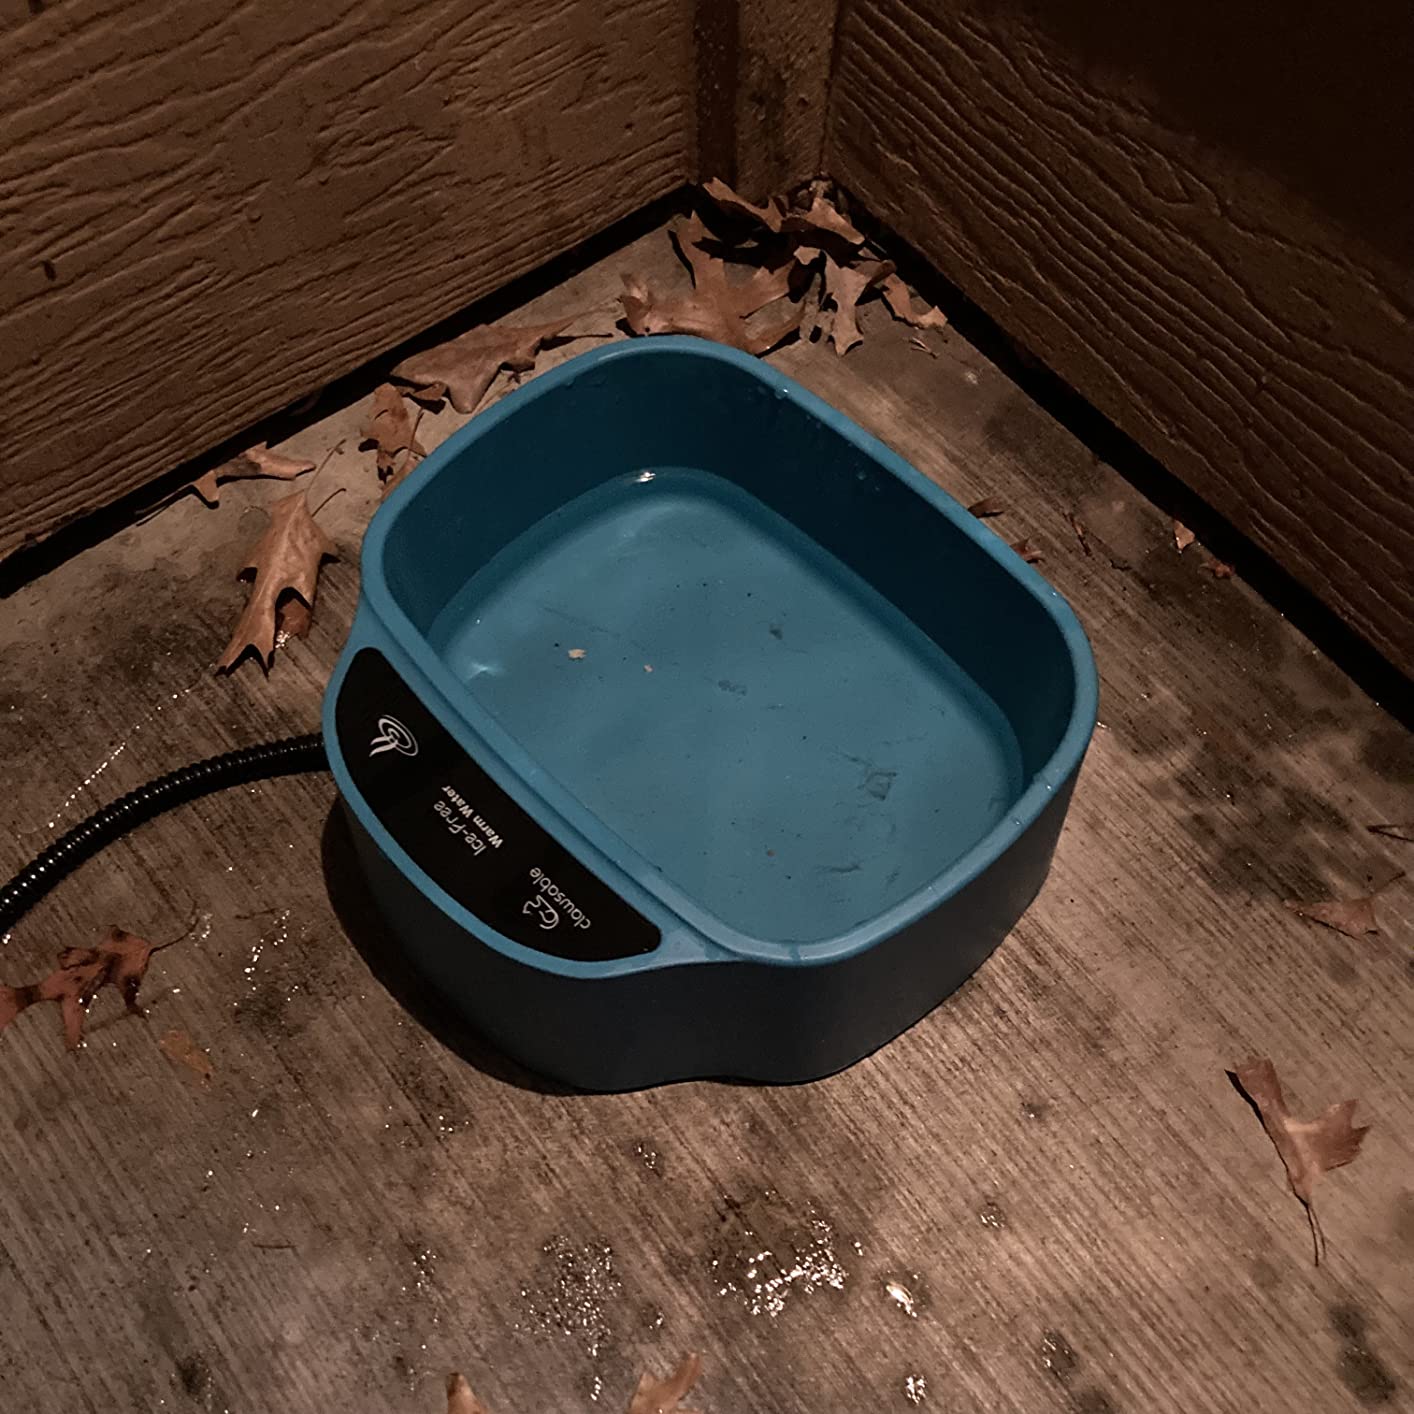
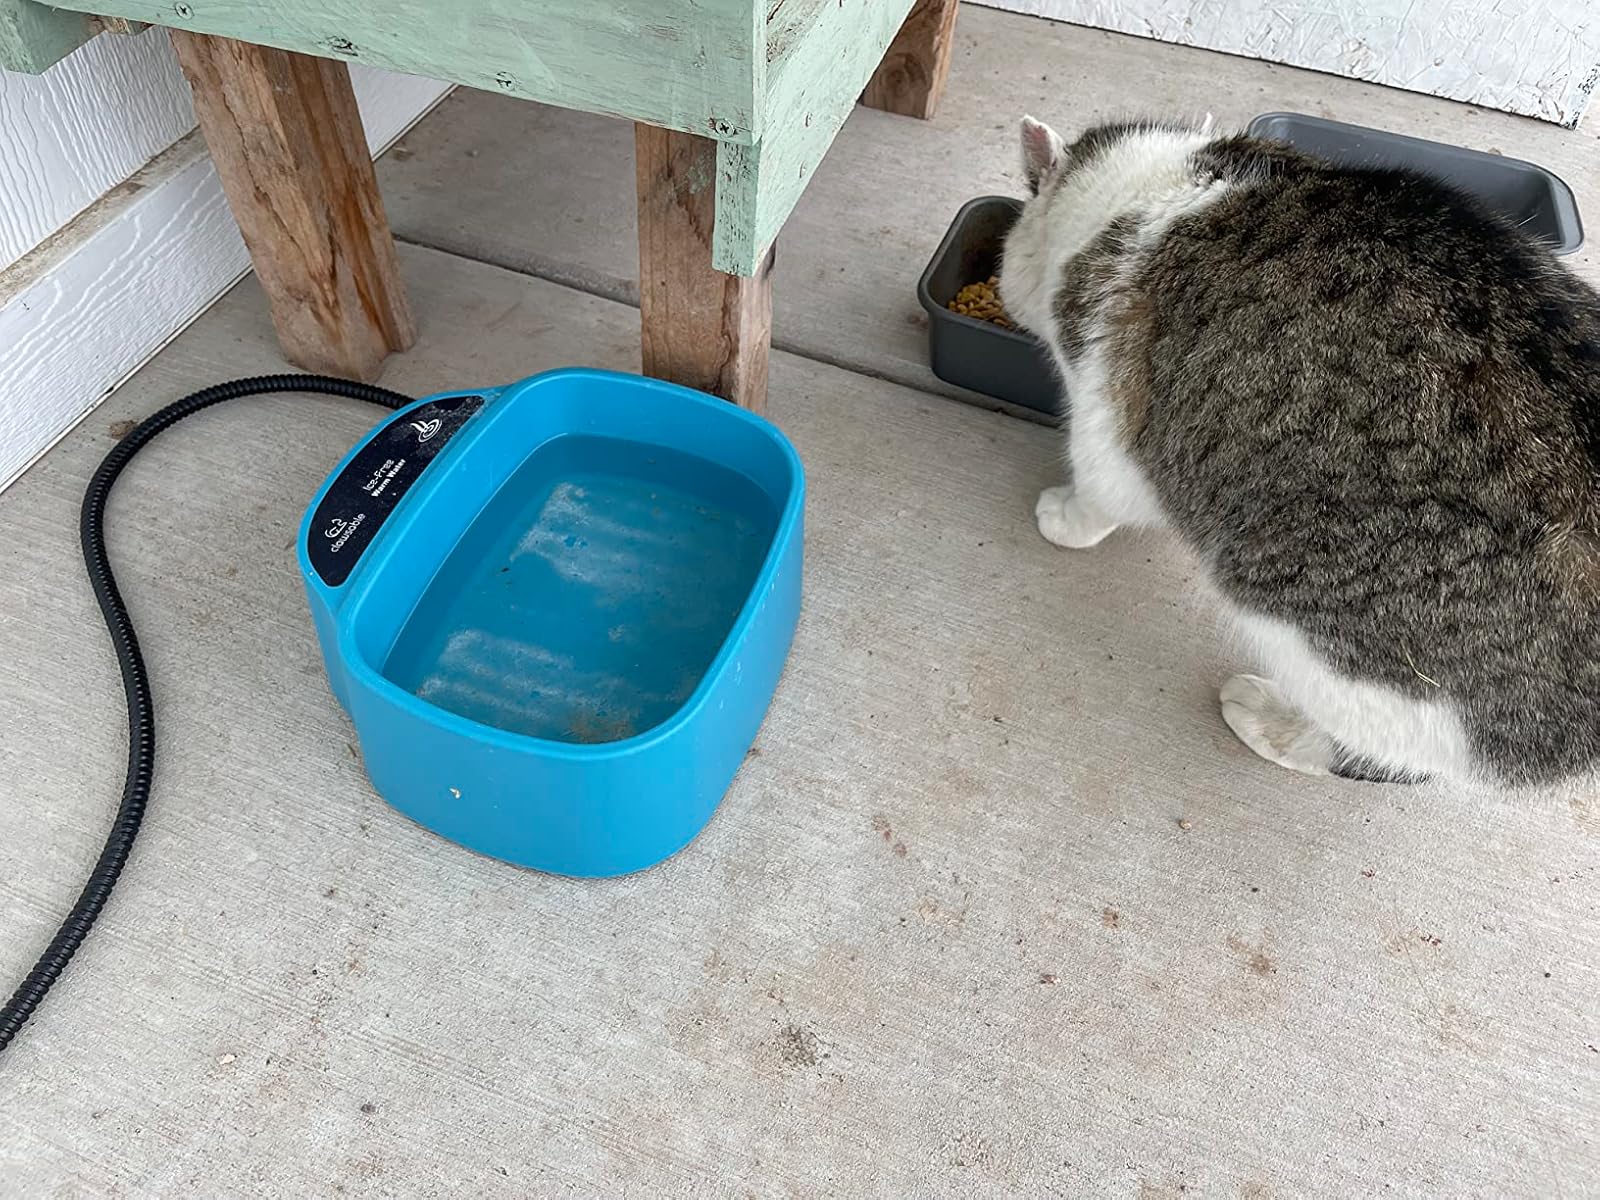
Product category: items_bowl
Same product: yes